Weston, Clark County, Wisconsin

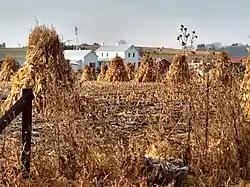
Shocked corn at an Amish farm in Weston

According to the United States Census Bureau, the town has a total area of 36.3 square miles (94.0 km), of which, 36.1 square miles (93.6 km) of it is land and 0.1 square miles (0.3 km) of it (0.36%) is water.